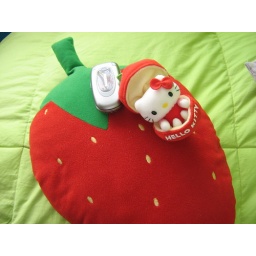
My Hello Kitty in an apple, Keitai-Chan &amp;amp; Strawberry pillow :3. This pic is so cute :D